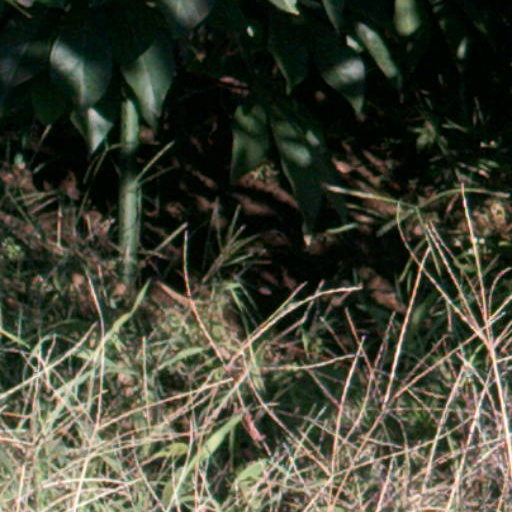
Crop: cassava